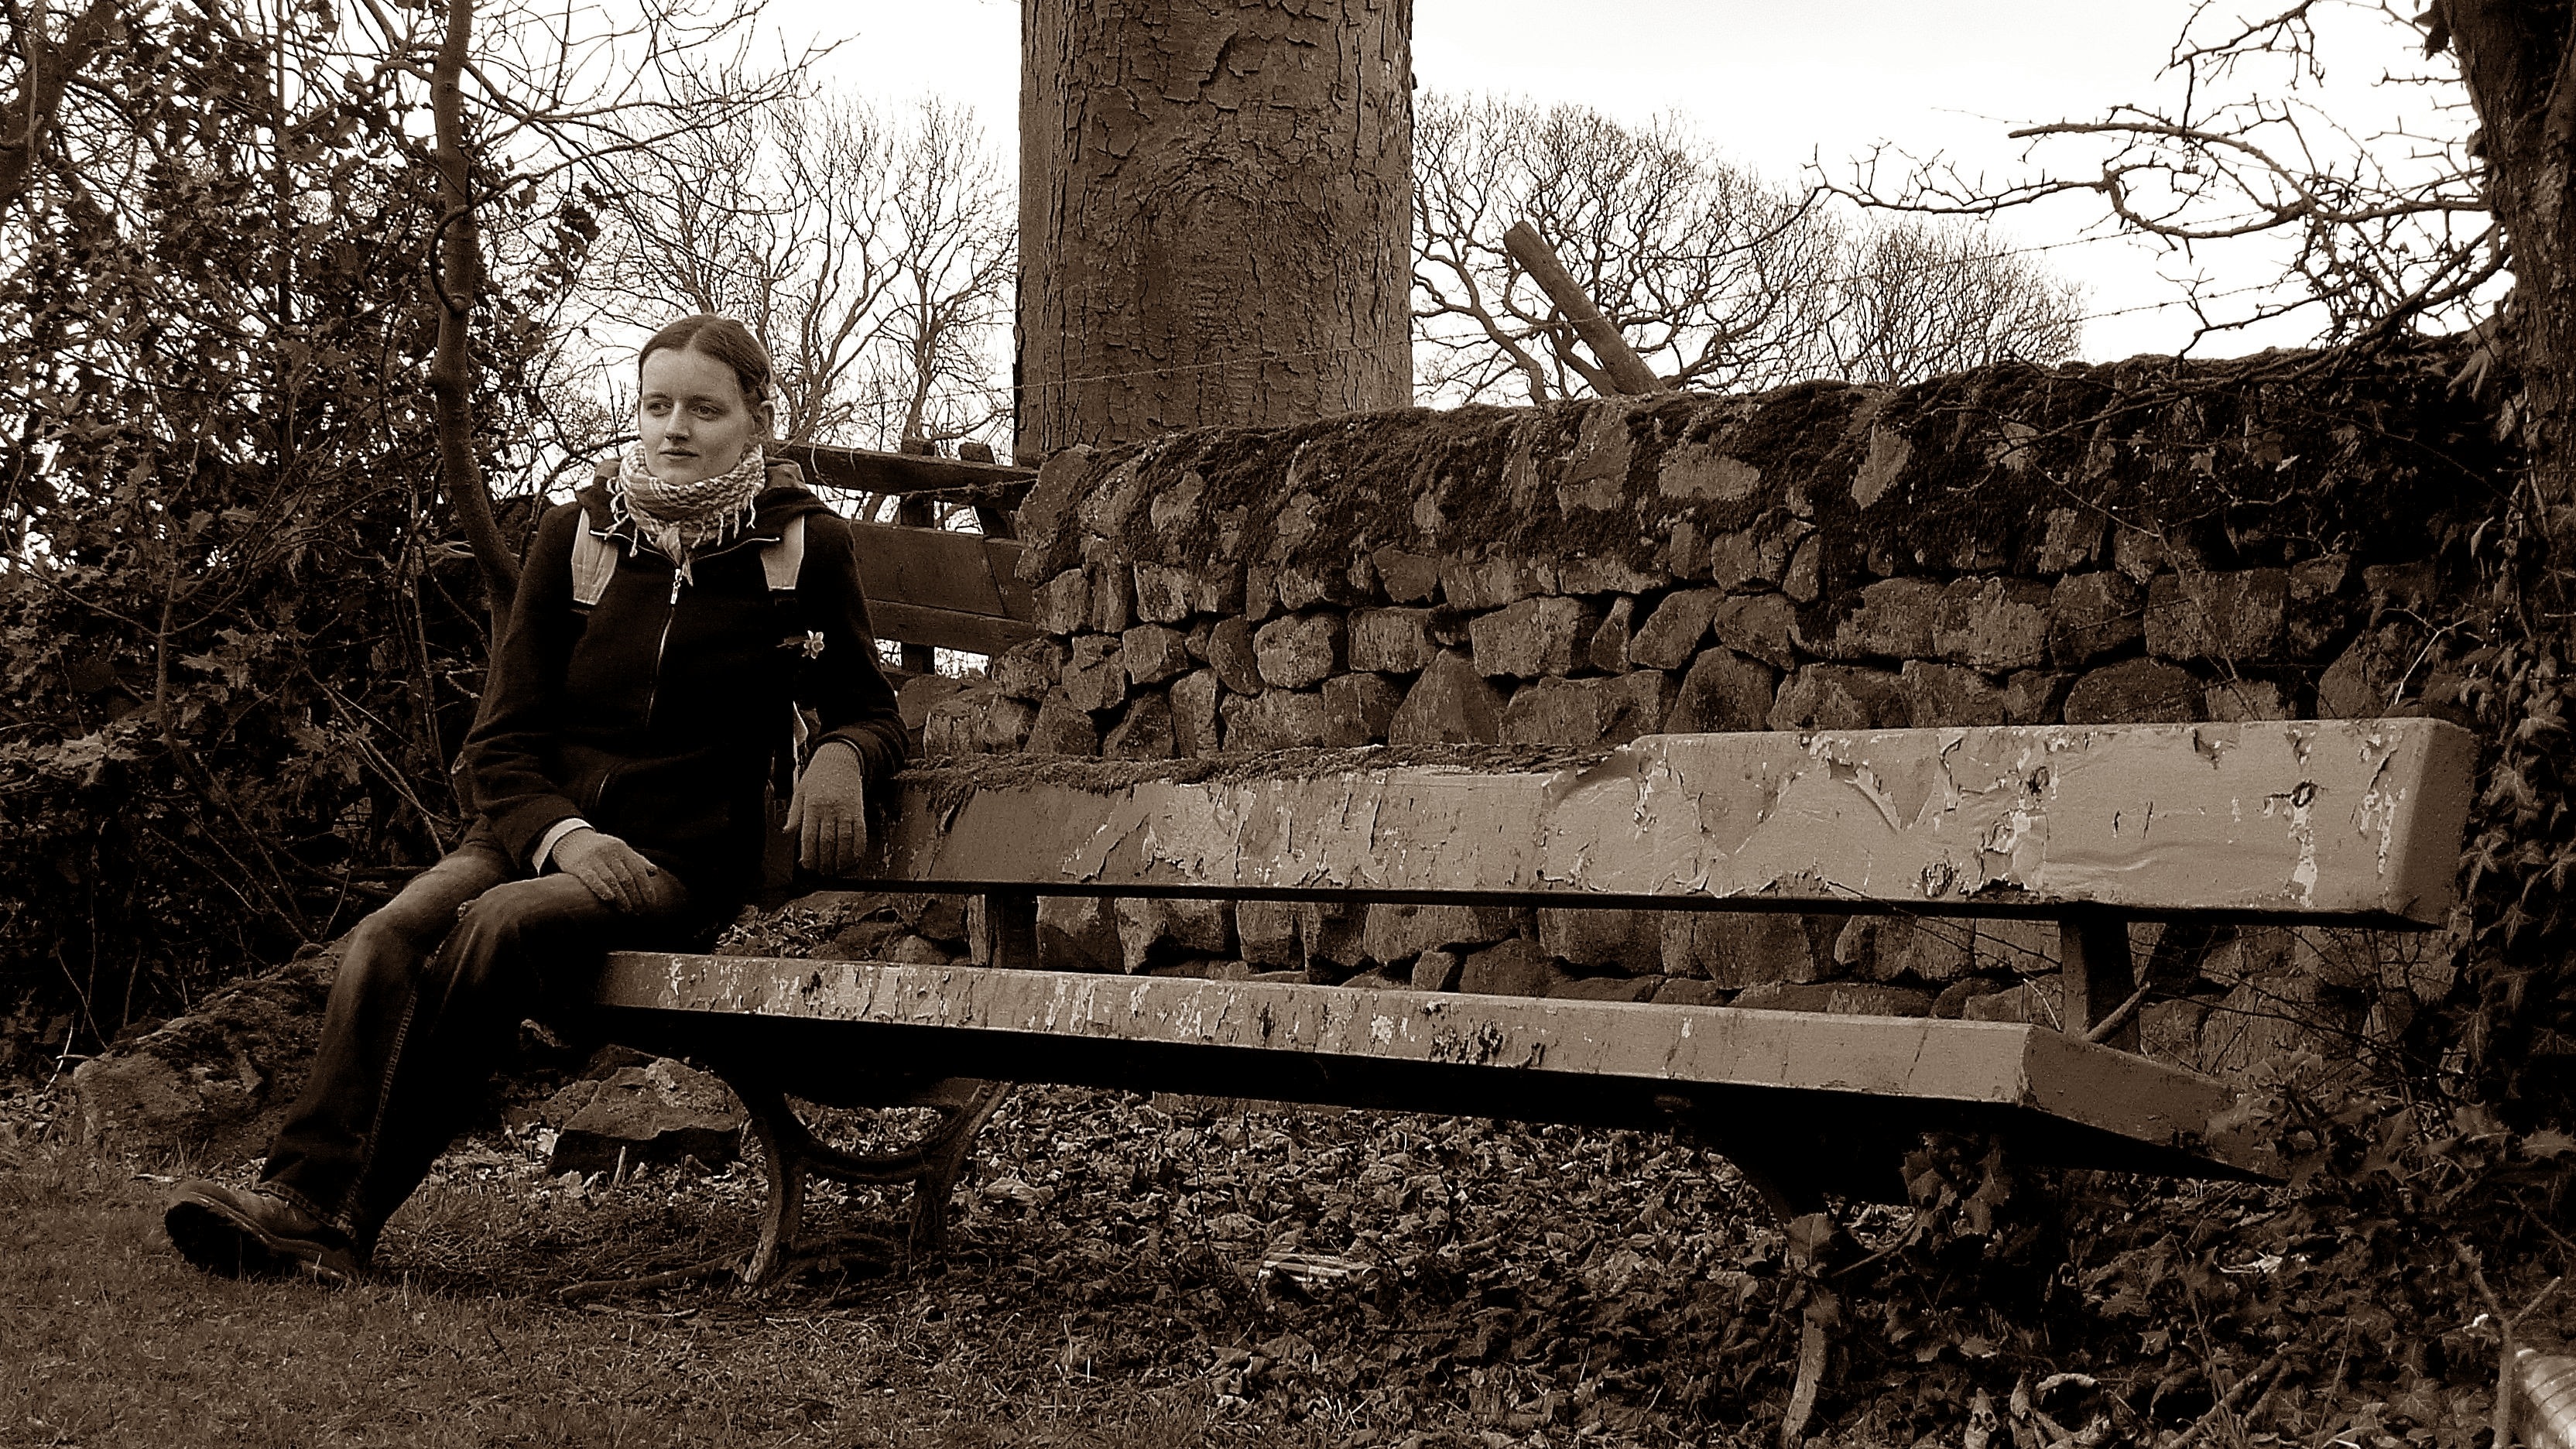
architecture, people, woman, bench, wall, stone, sitting, rest, monochrome, sepia, relaxation, background, temple, photograph, ancient history, human positions